Boris Sohn

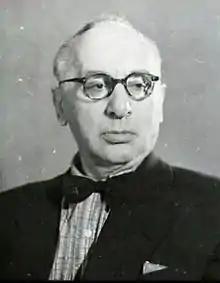
Boris Sohn

Boris Vulfovich Sohn (10 [25] January 1898, Syzran — 10 June 1966, Leningrad) was a Soviet stage actor, theatre director and theatre educator. He was made an Honored Artist of the RSFSR in 1934.